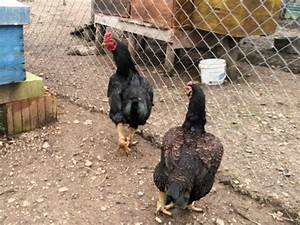
Label: gallina